Belcher Family Homestead and Farm

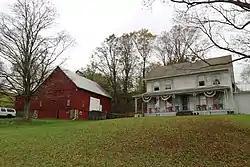

Belcher Family Homestead and Farm is a historic home and farm complex located at Berkshire in Tioga County, New York. The farmhouse is a two-story, five-bay frame house built about 1850 in a vernacular Gothic Revival style with a porch with Carpenter Gothic details. A second house, a -story, five-bay frame structure, was built about 1815 in a vernacular Federal style. Also on the property is a mid-19th-century barn, a late 19th-century dairy barn with silo, and a small shed.